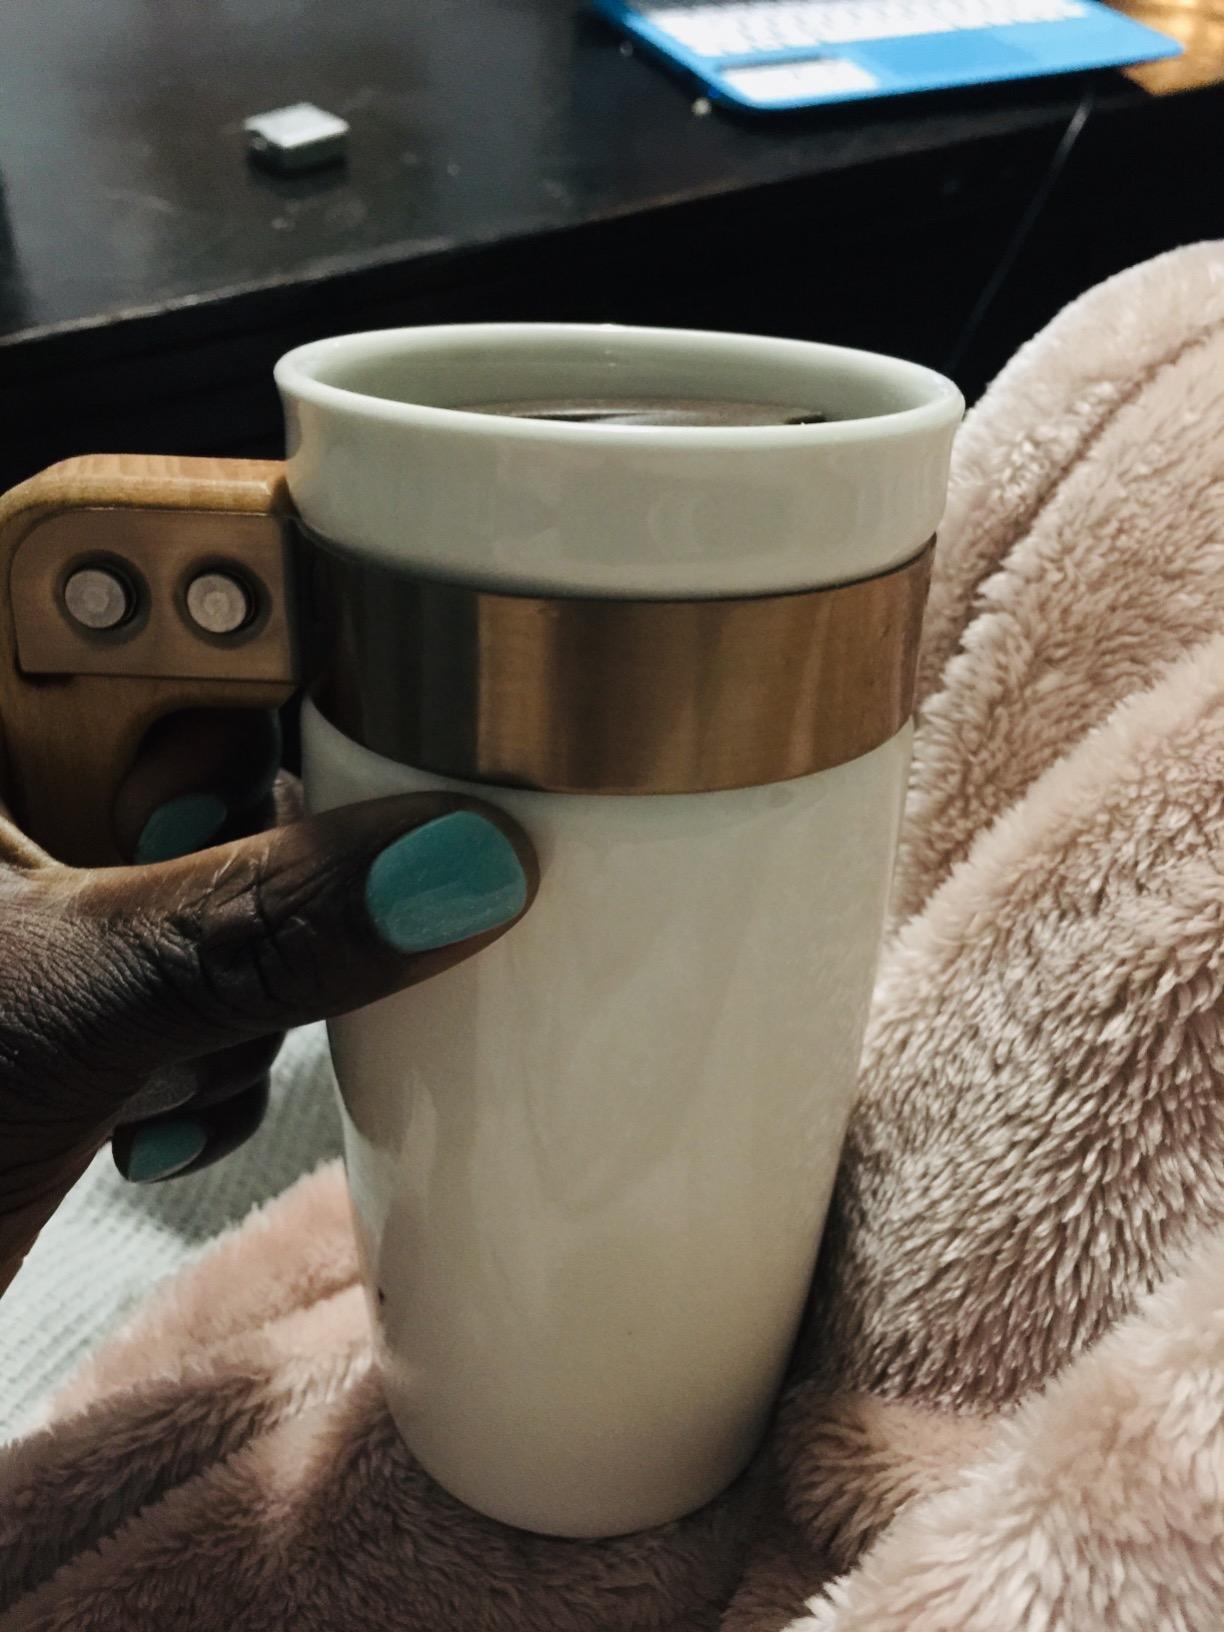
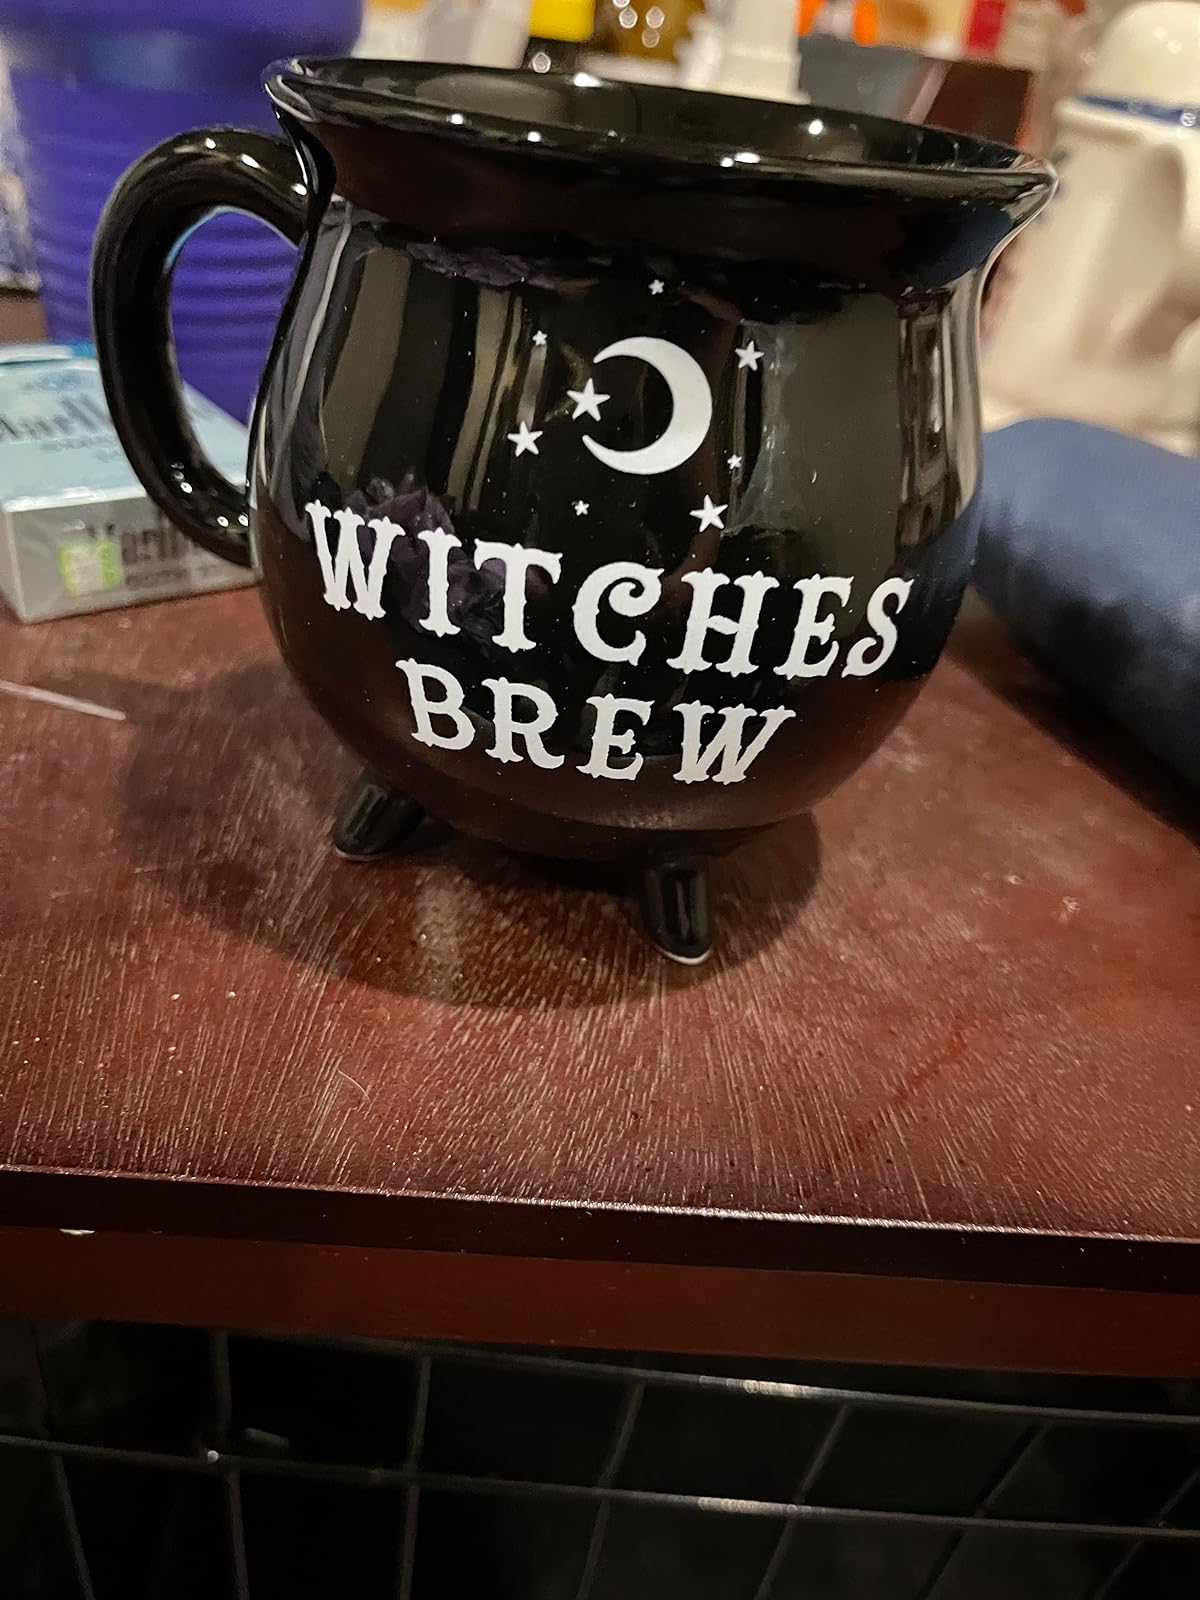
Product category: items_mug
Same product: no